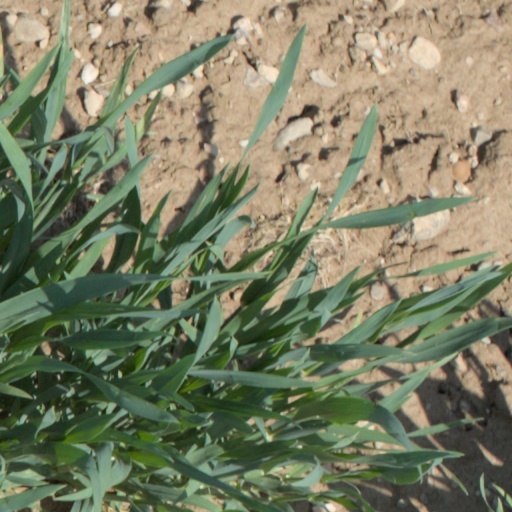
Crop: wheat